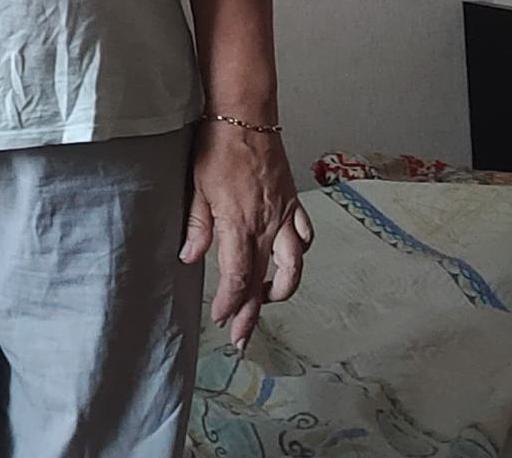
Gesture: no_gesture